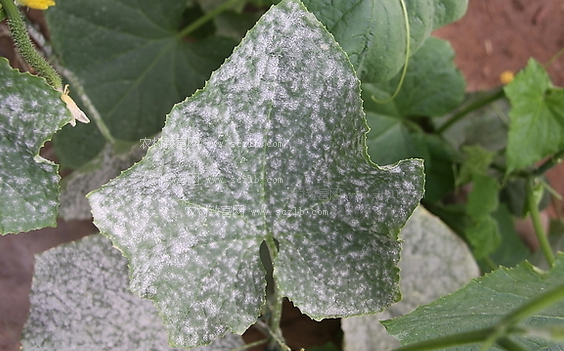
Plant: Cucumber
Disease: cucumber powdery mildew